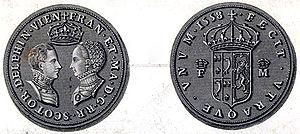
Marie Iʳᵉ d’Écosse, née Marie Stuart le 8 décembre 1542 et morte exécutée le 8 février 1587, est souveraine du royaume d’Écosse du 14 décembre 1542 au 24 juillet 1567 et reine de France du 10 juillet 1559 au 5 décembre 1560.